Carl Guhr

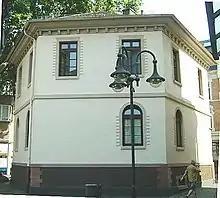

Guhr lived far from Frankfurt in the city of Bockenheim, which at that time belonged to the Electoral Hesse region. There he lived with his wife until his death in 1848 in the Frankfurter Straße (today Leipziger Straße No. 9) in the hexagonal house built in 1826 by the architect and later mayor Philipp Brandt. This still existing house is known today, after a later owner, as Delkeskamp's House.